National Highway 69 (India)

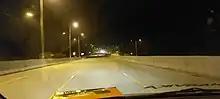
Section of NH 69 near Bangarupalem at night

It starts from Honnavar & passes through Sagara, Shivamoga, Tarikere, Kadur, Banavara, Huliyar, Bukkapatna, Sira, Madhugiri, Kotaladinne, Gowribidanur, Manchenahalli, Chikkaballapur, Sidlaghatta, Chintamani, Srinivasapura, Mulbagal, Nangali in Karnataka and in Andhra Pradesh it passes through Palamaner, Chittoor, Pallipattu, Puttur & ends at Renigunta